Majaa

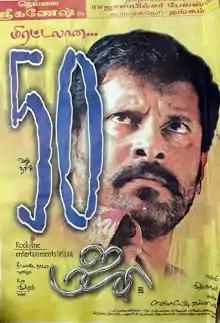
Poster

Majaa is a 2005 Indian Tamil-language masala film directed by Shafi and produced by Rockline Venkatesh. It is a remake of the director's own Malayalam film "Thommanum Makkalum" (2005). The film stars Vikram, Asin, and Pasupathy, while Manivannan, Vadivelu, Vijayakumar, Biju Menon (in his Tamil debut), Murali, and Abu Salim (reprising his role from the original) play supporting roles. The music was composed by Vidyasagar. It tells the story of two adopted children changing from their old, mischievous ways of life.